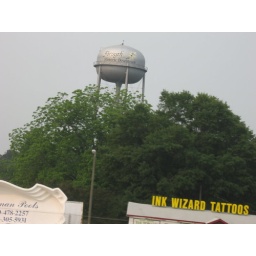
The water tower in Forsyth, Georgia.